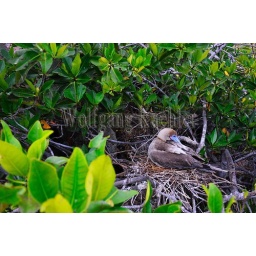
Ecuador, galapagos islands, tower island (Genovesa), red-footed booby nesting in mangrove tree